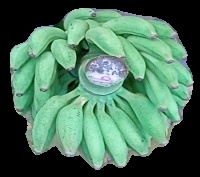
Variety: elakki-bale
Grade: grade1